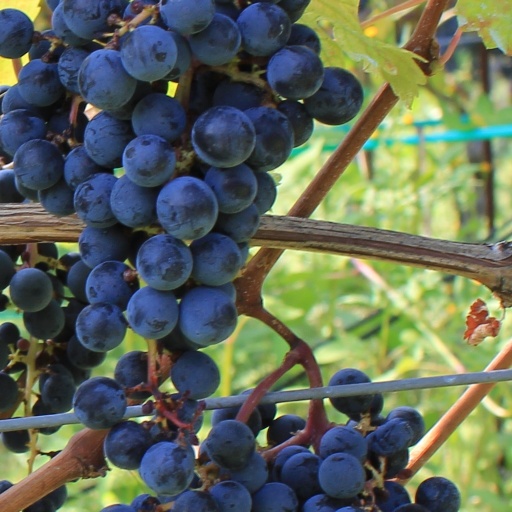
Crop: grape